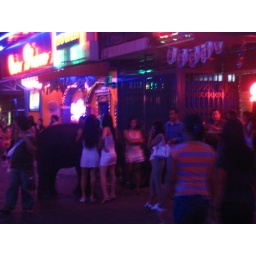
Soi Cowboy is one of Bangkok's red light district. Here, an elephant is surrounded by Thai bar girls.